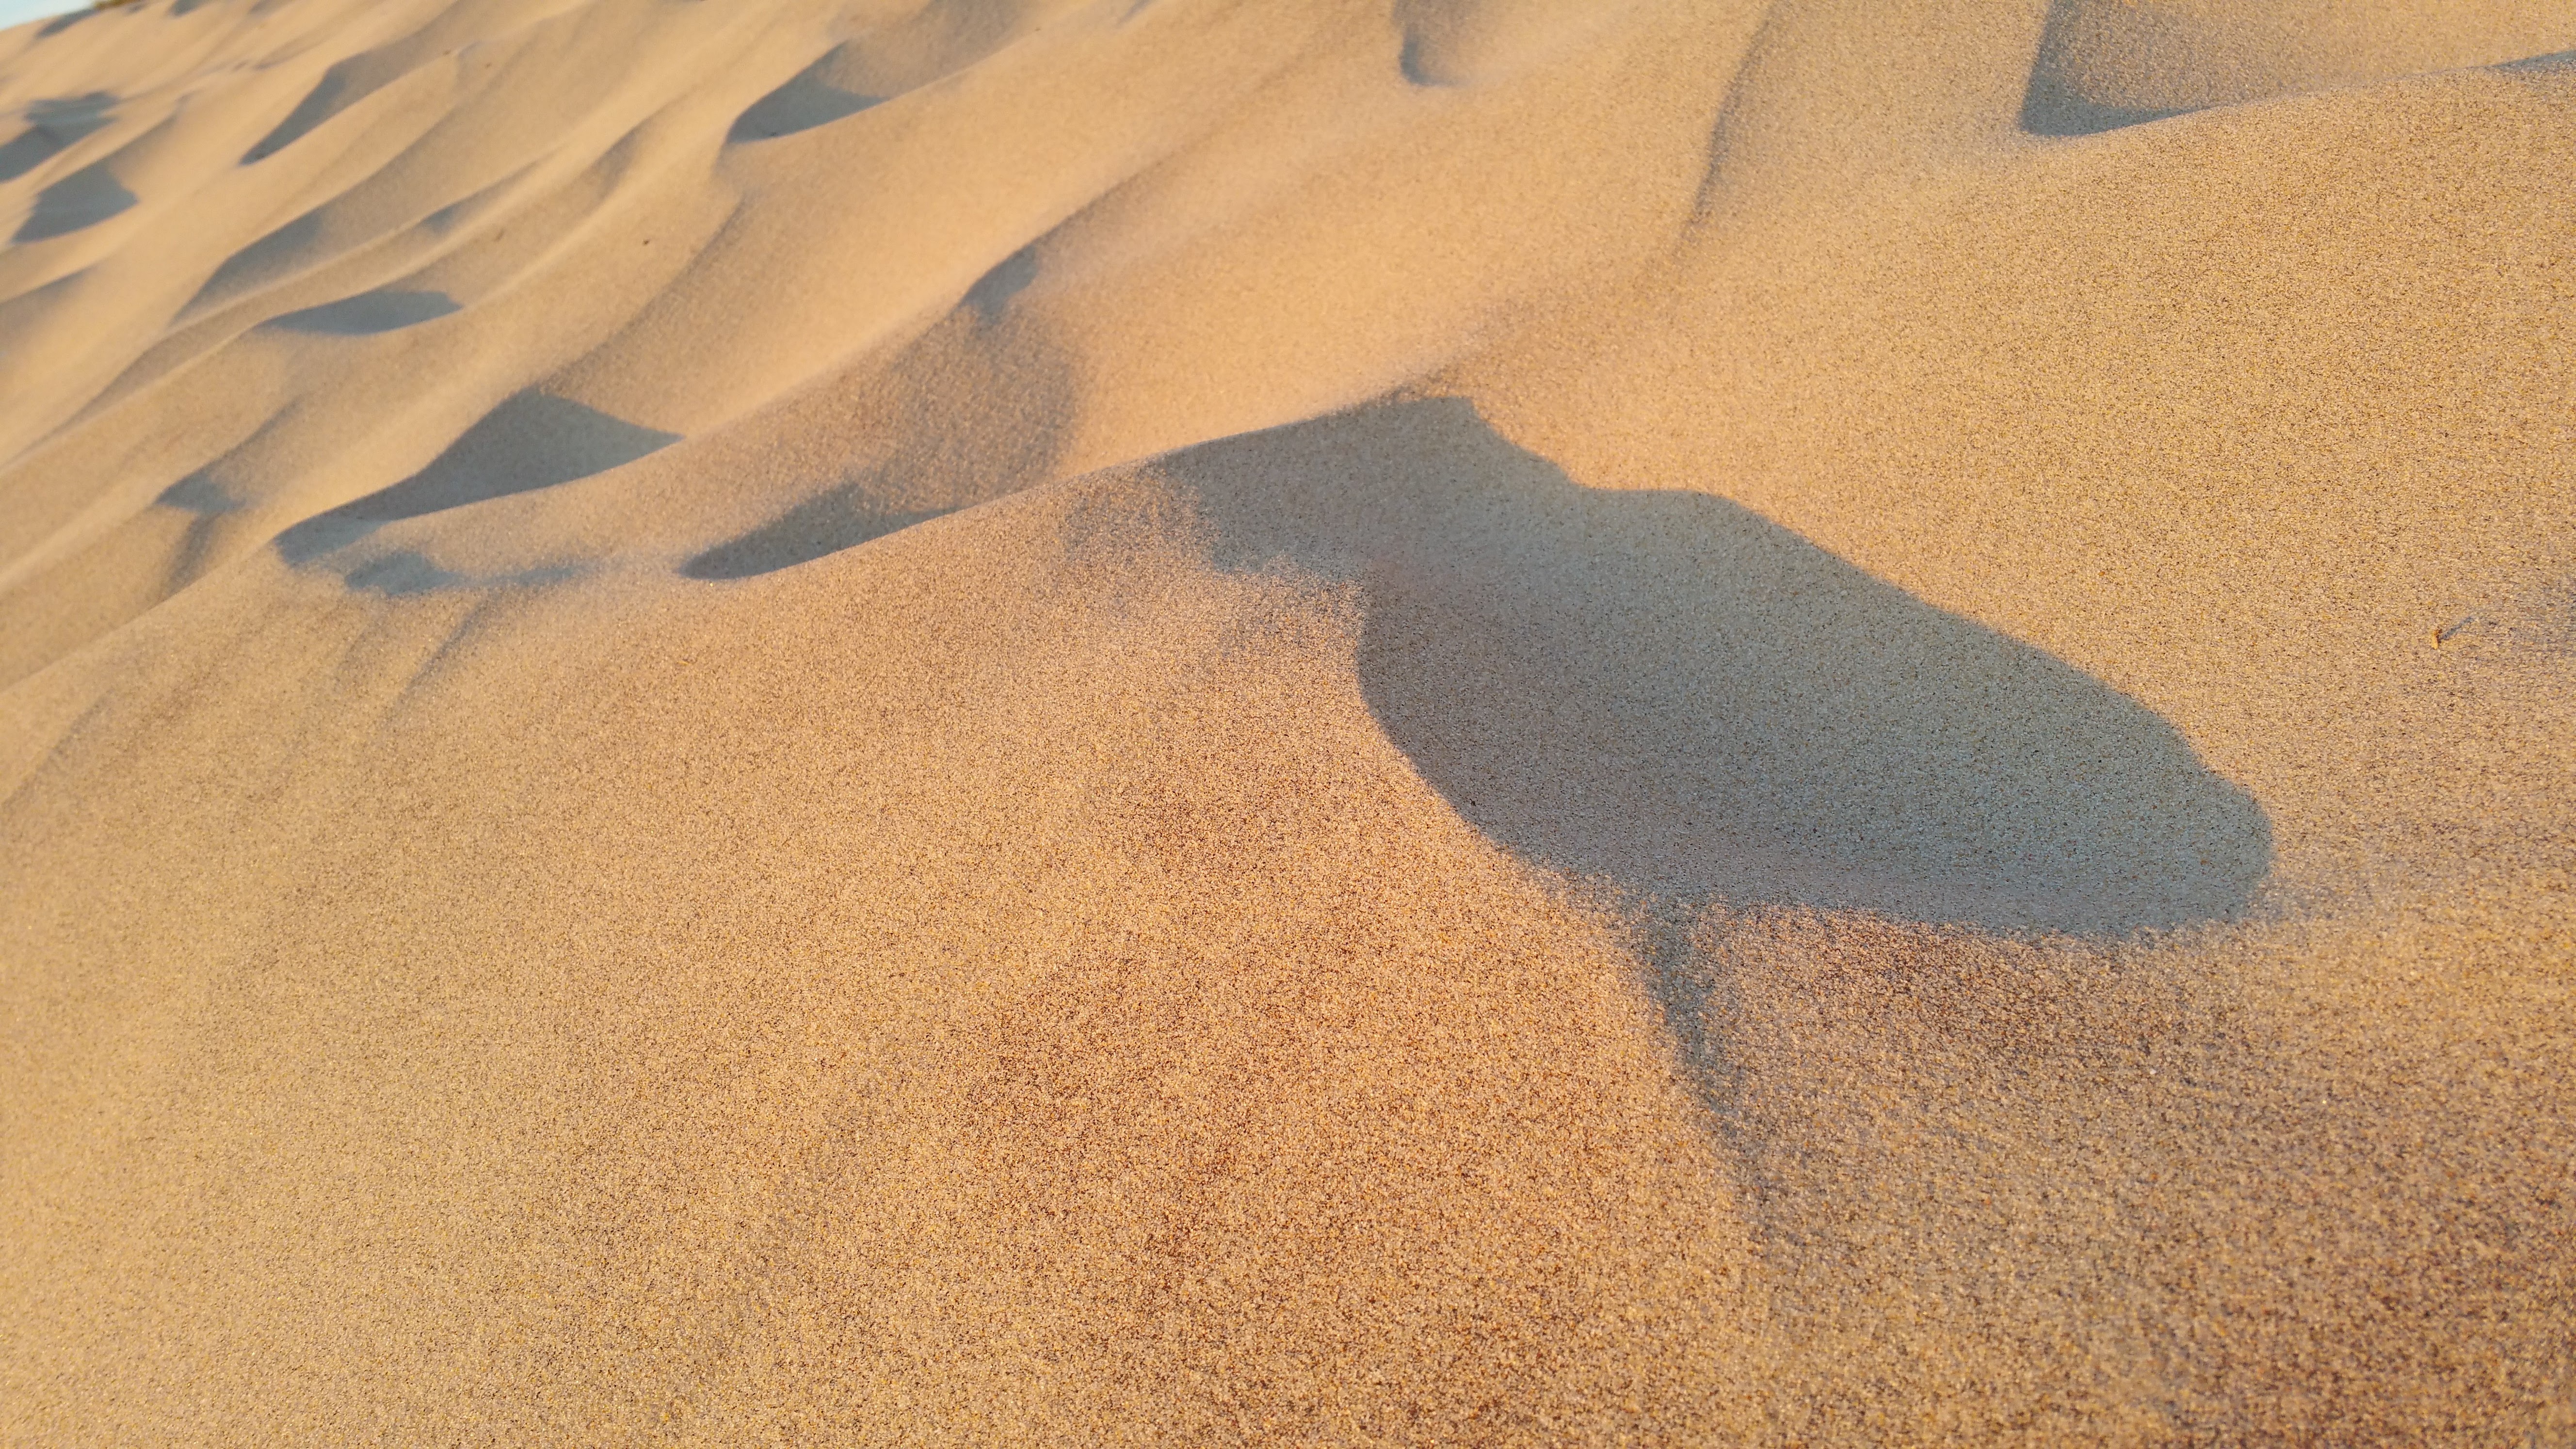
beach, landscape, sea, sand, ocean, sky, desert, dune, footprint, material, surface, cool image, geology, cool photo, sahara, erg, context, aeolian landform, singing sand, ecoregion